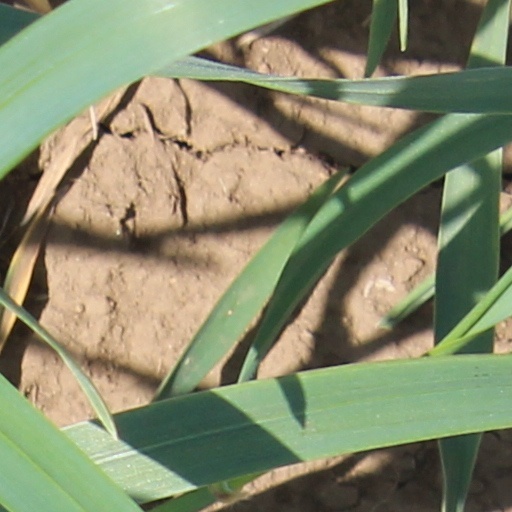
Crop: wheat